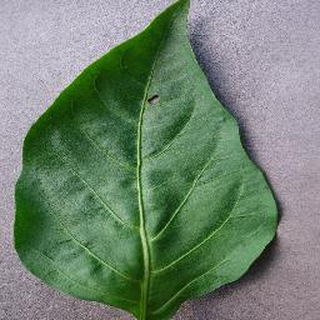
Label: healthy_bell_pepper